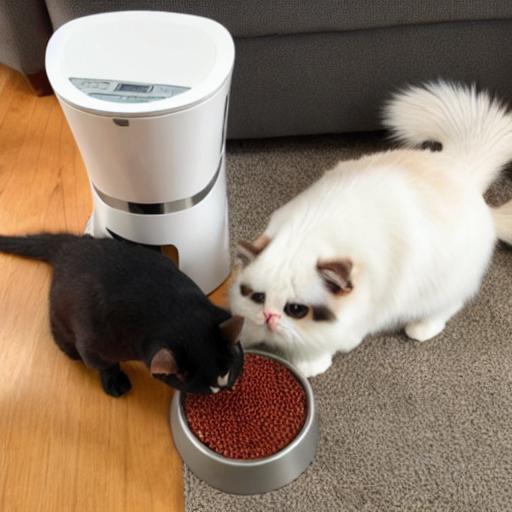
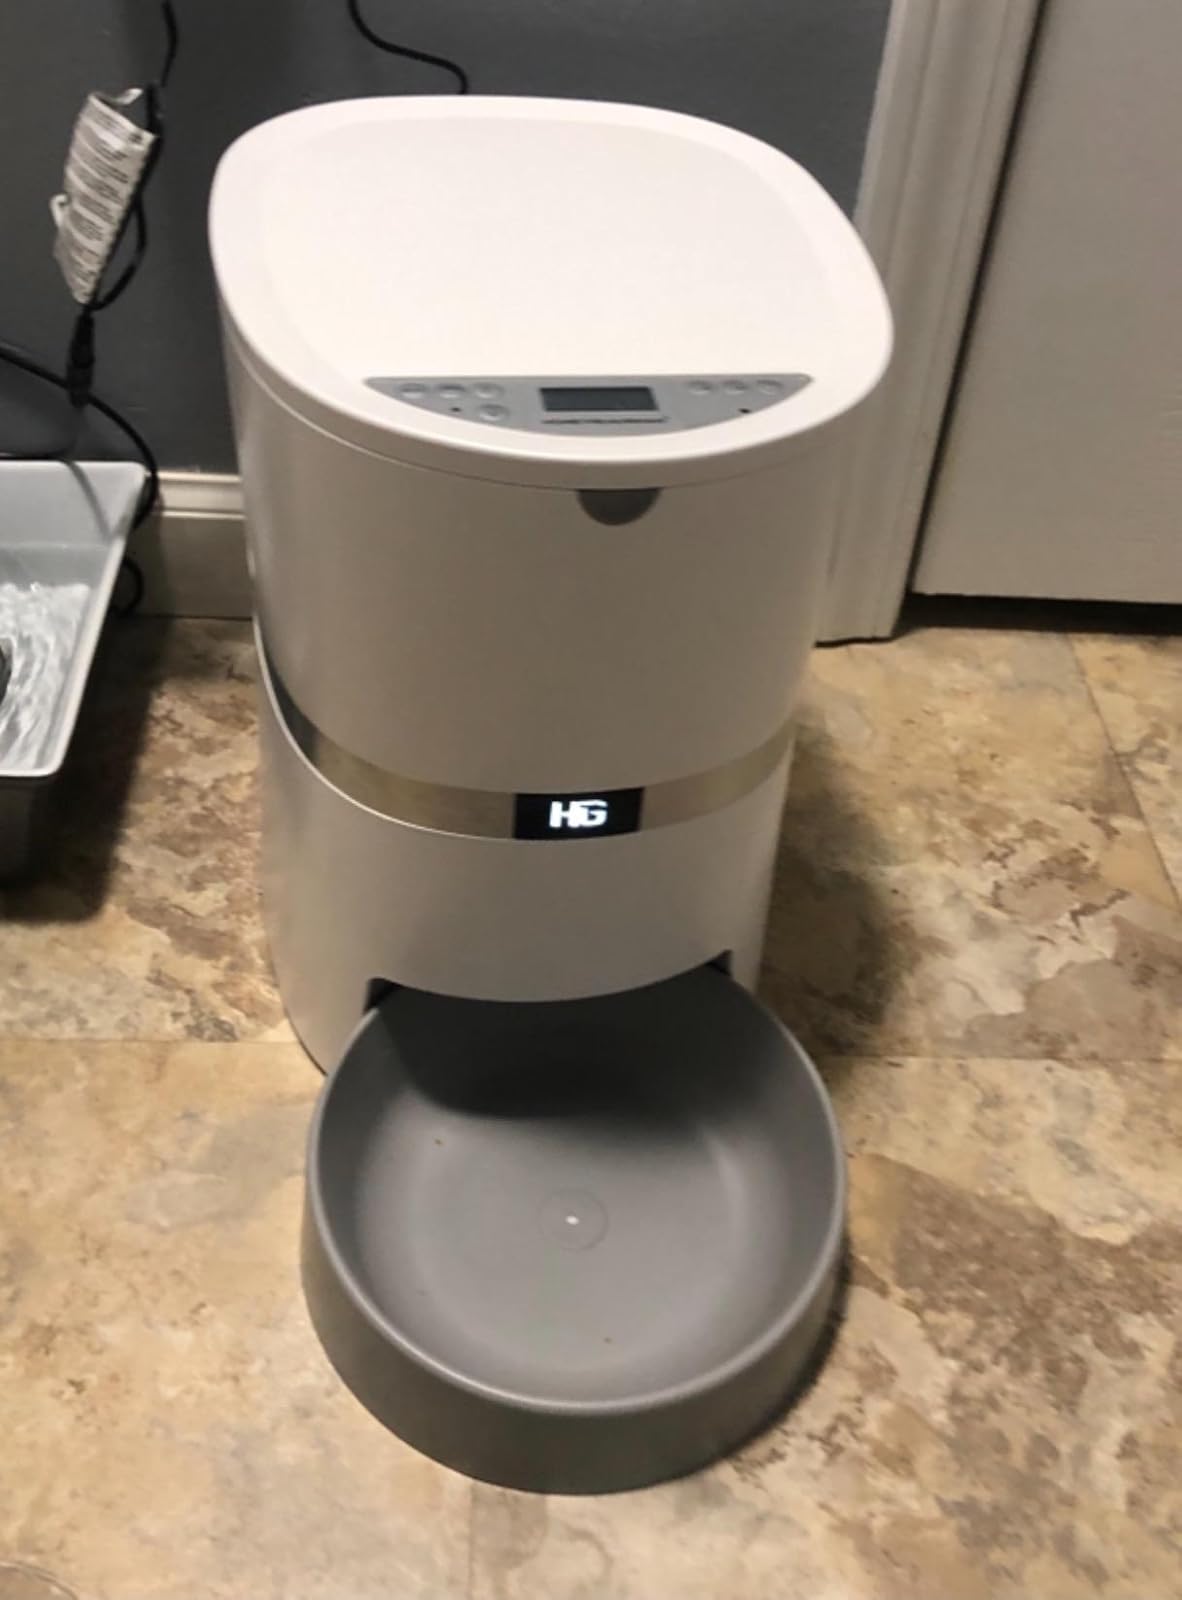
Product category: items_feeder
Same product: no